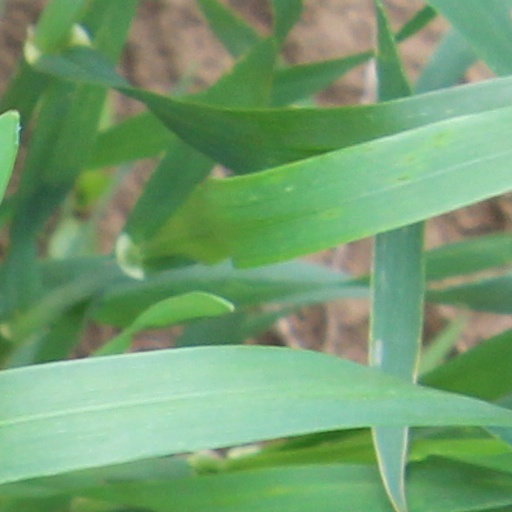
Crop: wheat